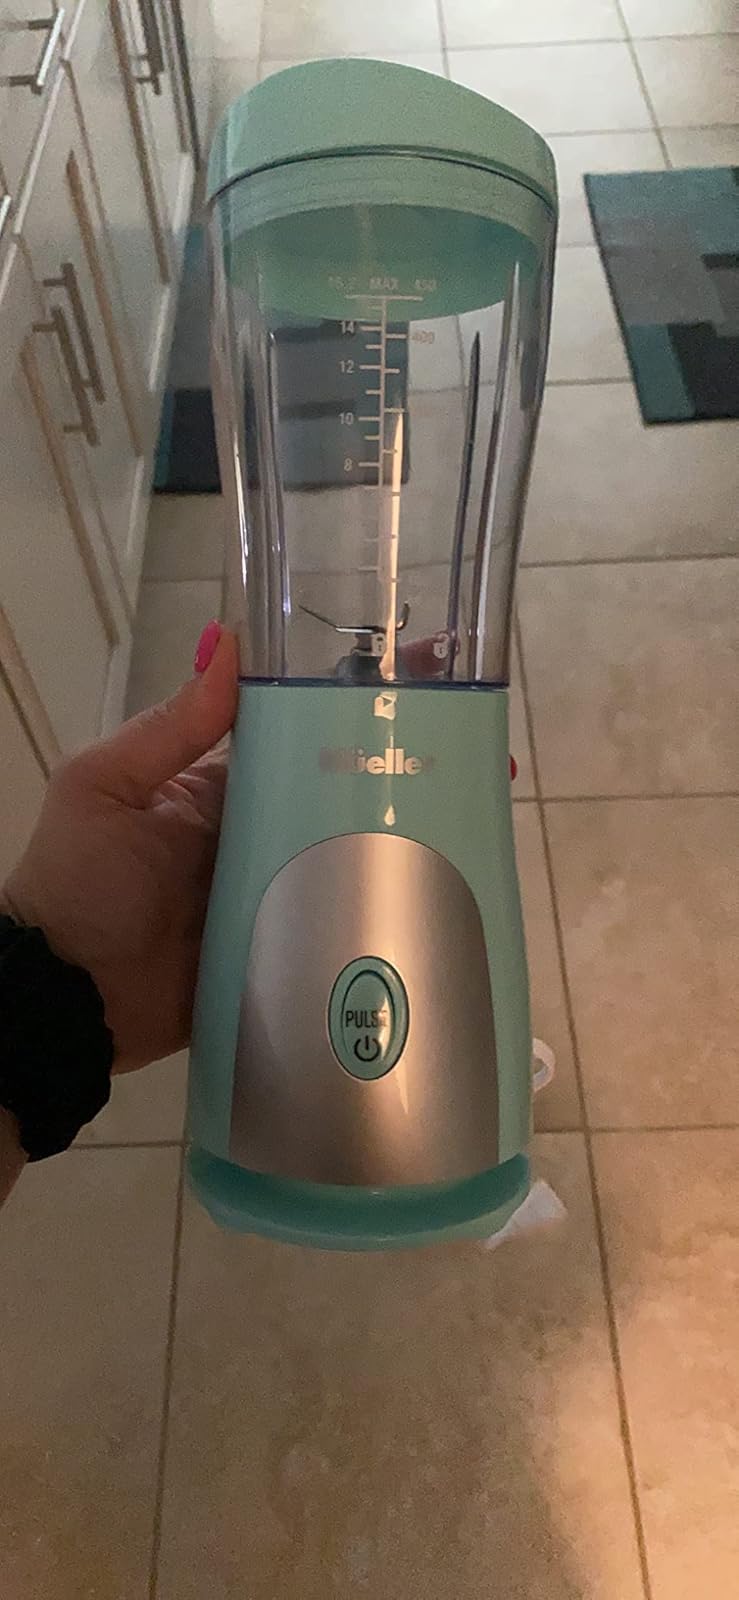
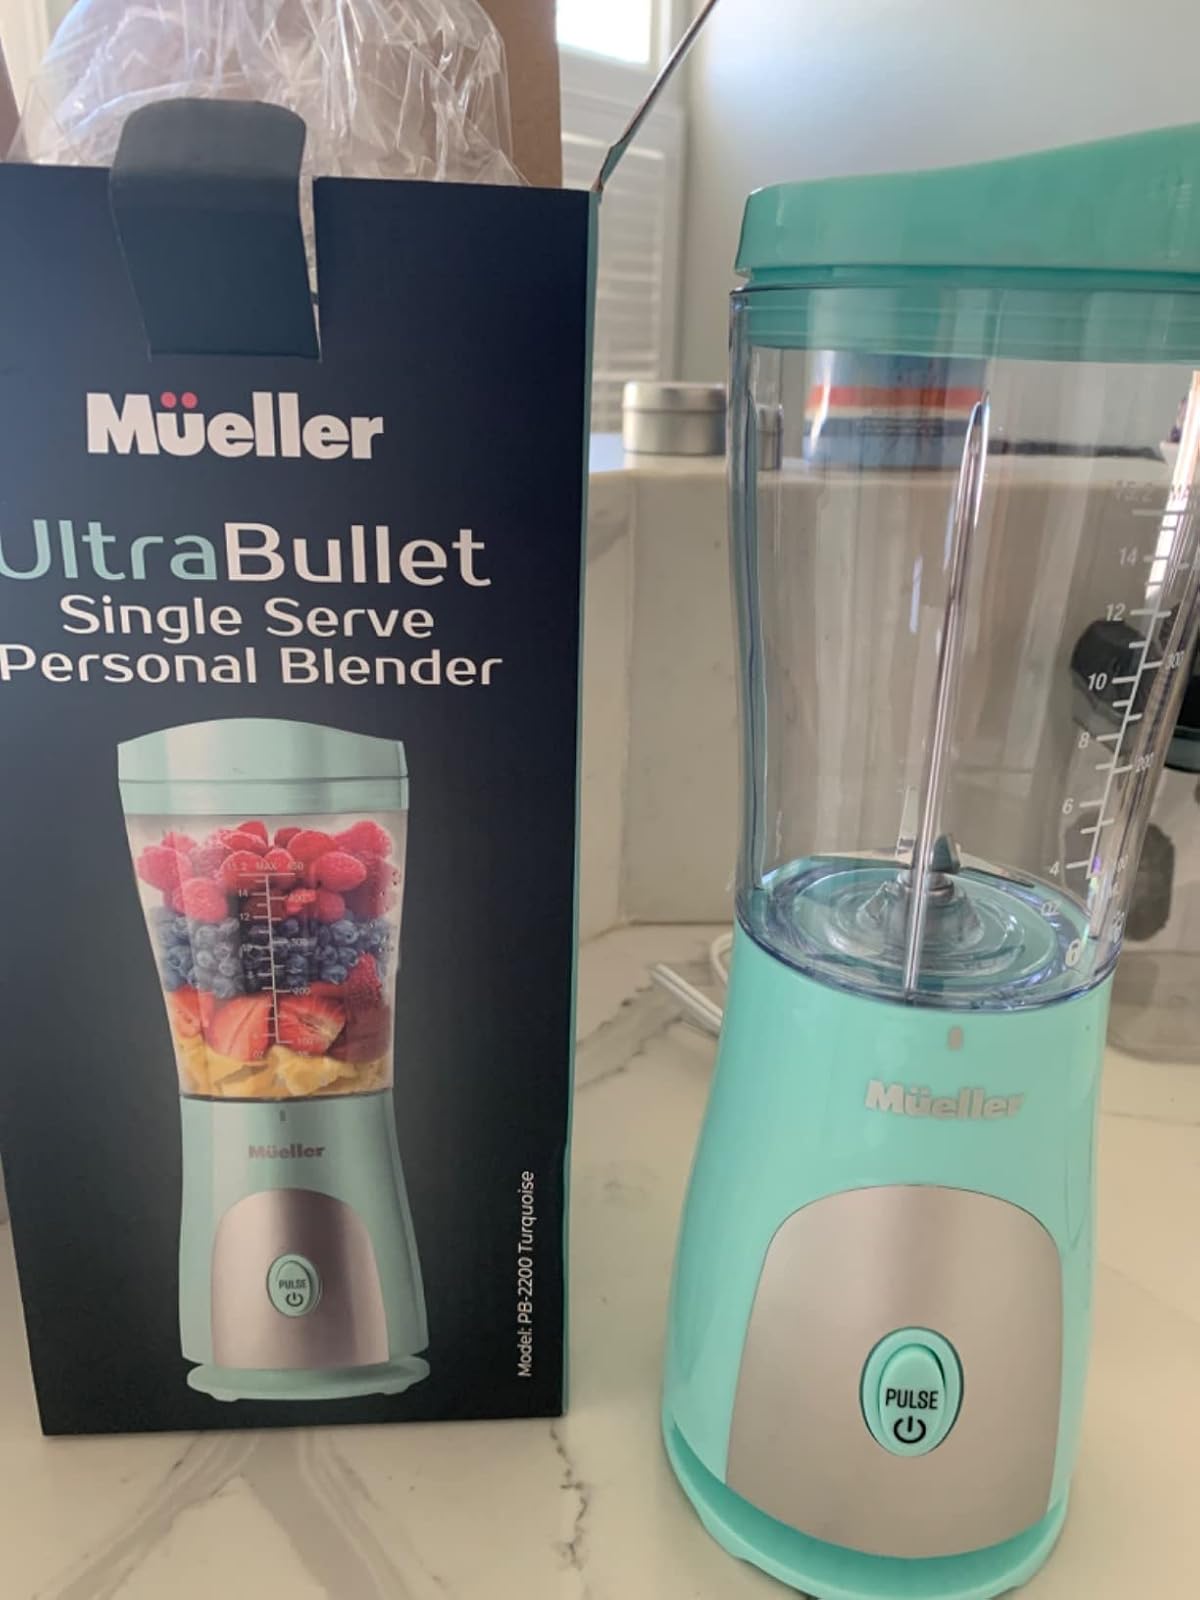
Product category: items_blender
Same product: yes